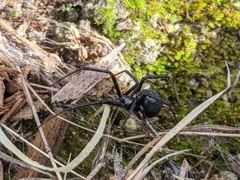
Species: Lactrodectus_hesperus